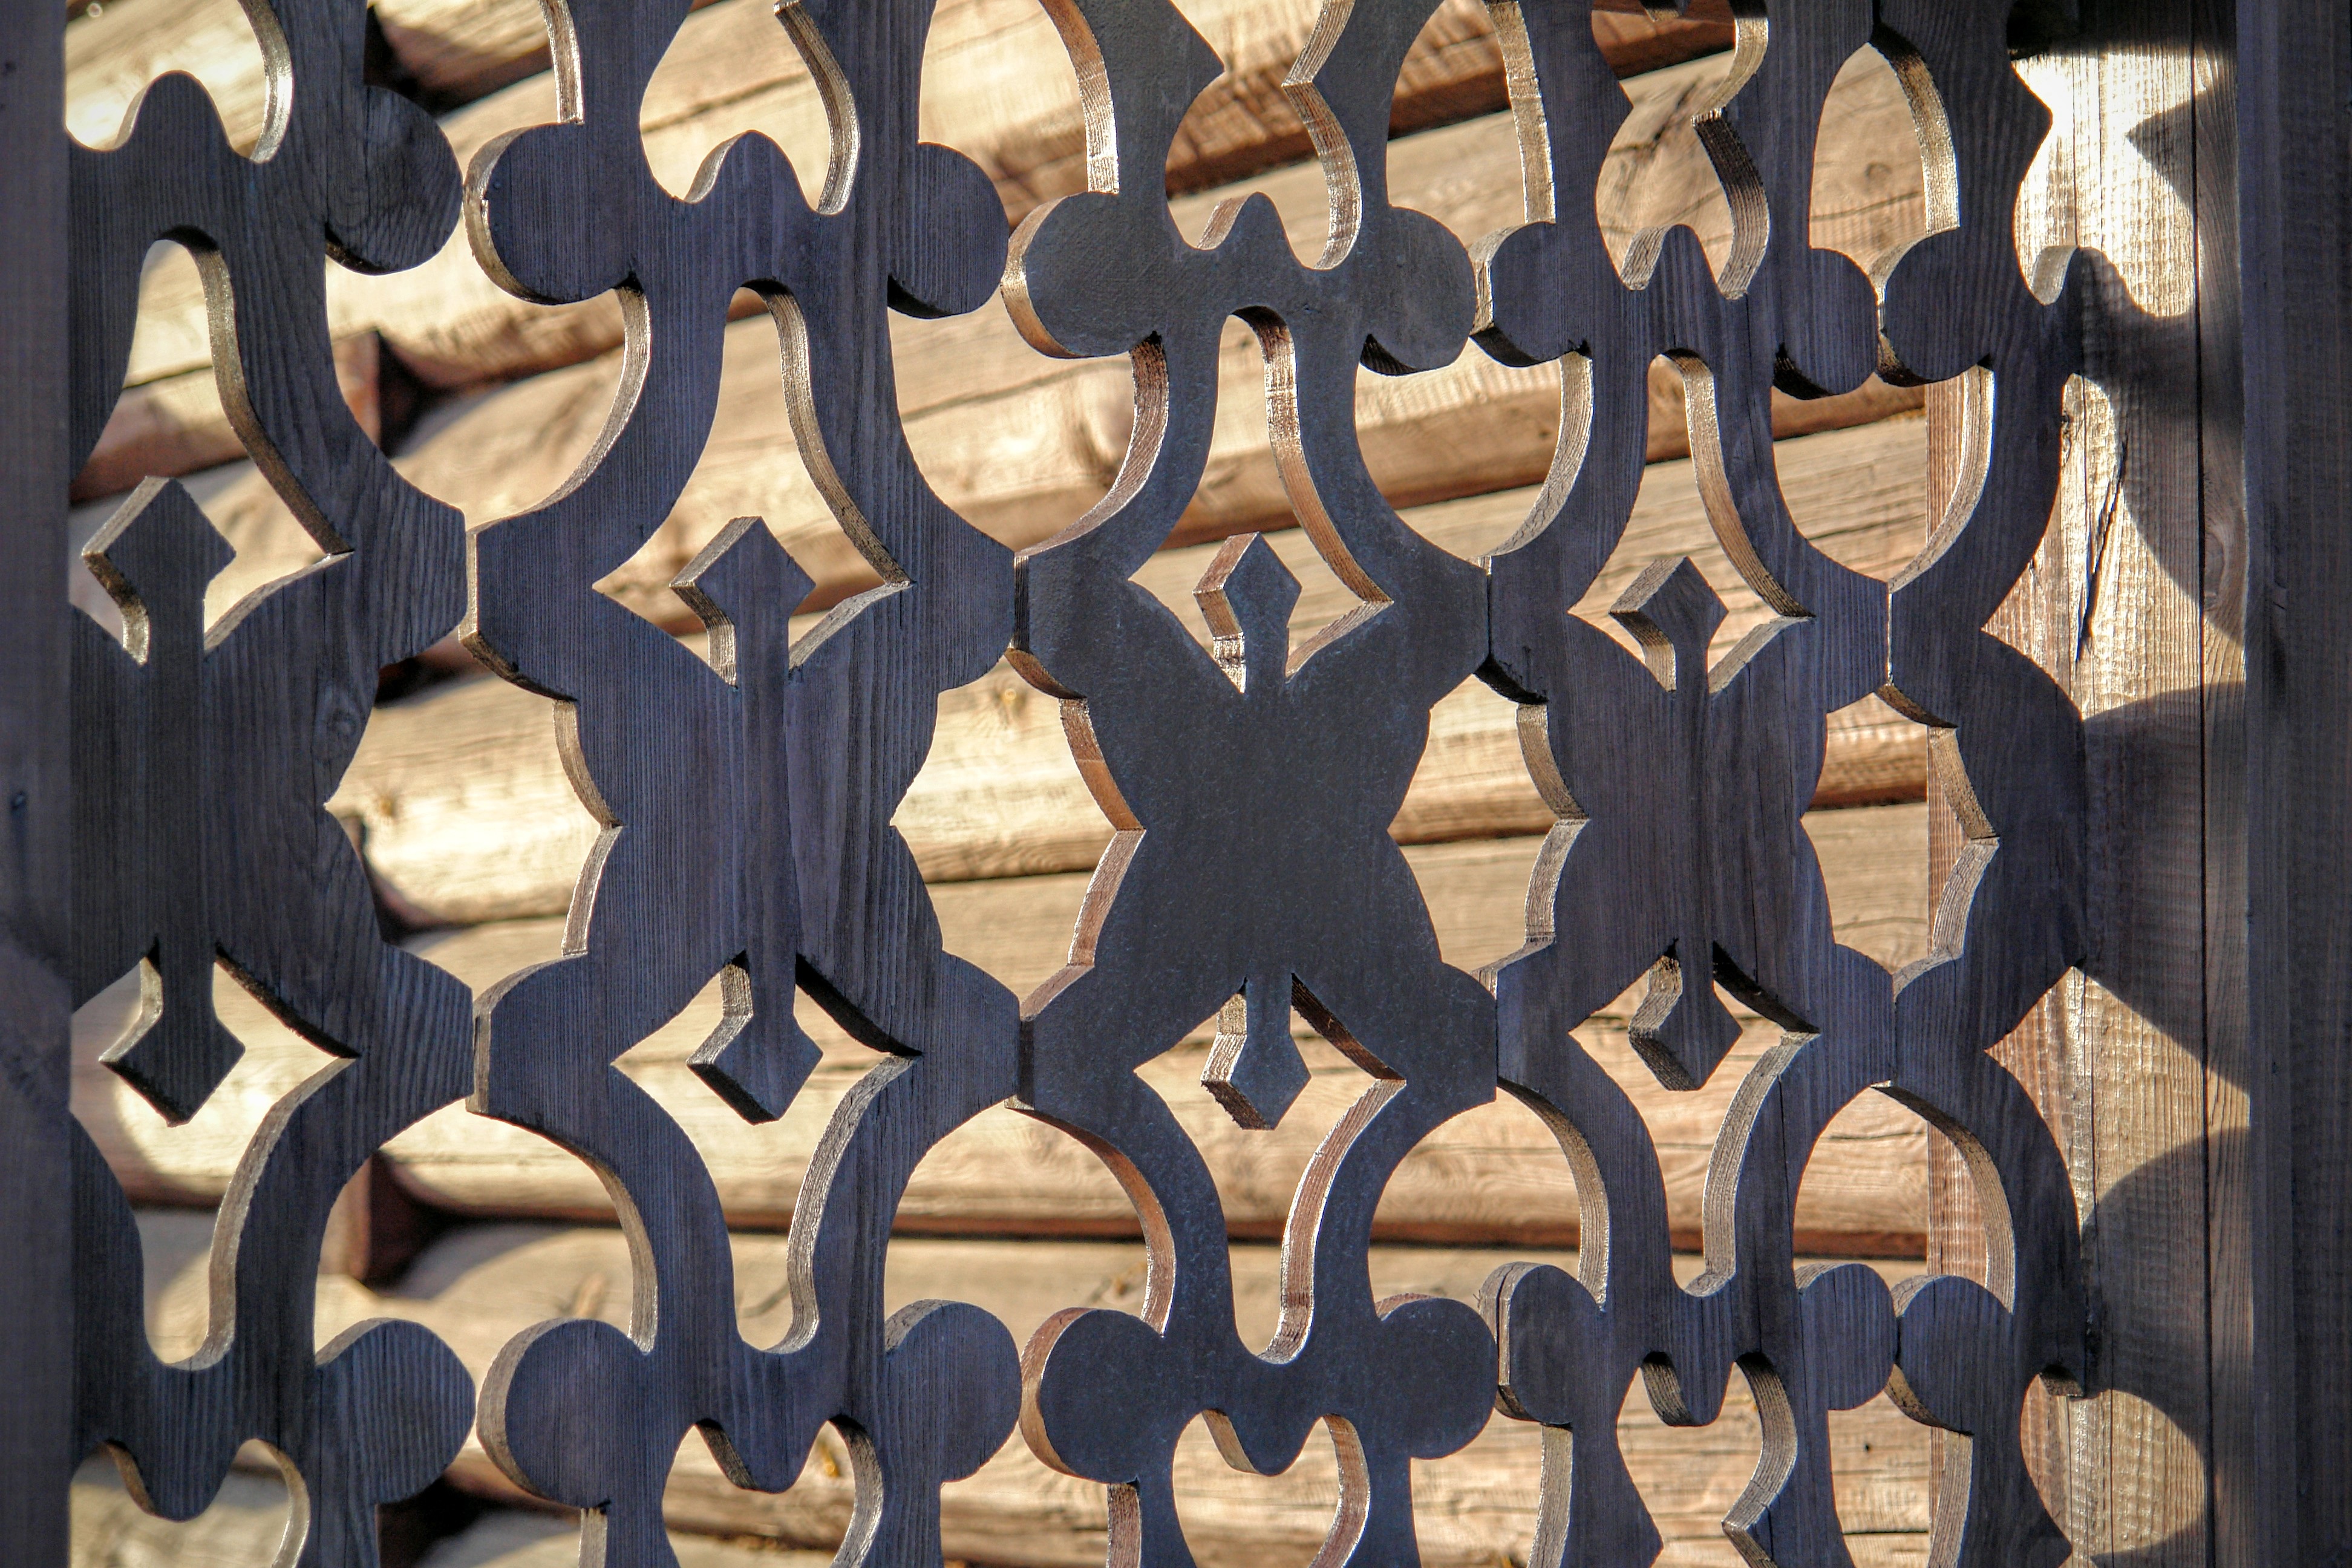
wood, number, pattern, divider, ornament, deco, font, art, design, iron, carving, separation, split